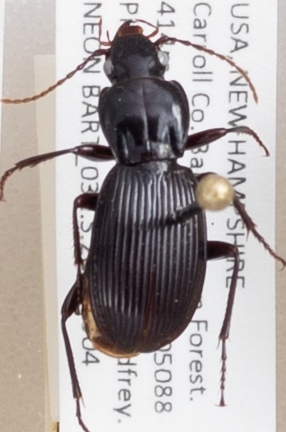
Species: Pterostichus adoxus
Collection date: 2019-09-04
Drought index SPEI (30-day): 0.27
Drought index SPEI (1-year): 0.966
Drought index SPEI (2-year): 0.732